Rose Court

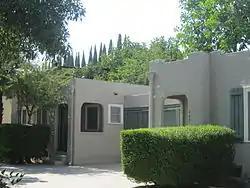

Rose Court is a bungalow court located at 449-457 S. Hudson Ave. in Pasadena, California. The court has a half-court arrangement with three buildings containing five residential units located alongside a driveway. Built from 1921 to 1922, the court was designed by the architectural firm Stewart, Young & Stewart in the Mission Revival style. The homes feature stucco walls, arched porches, and broken parapets along the roof and reflect a simplified interpretation of Mission Revival architecture.